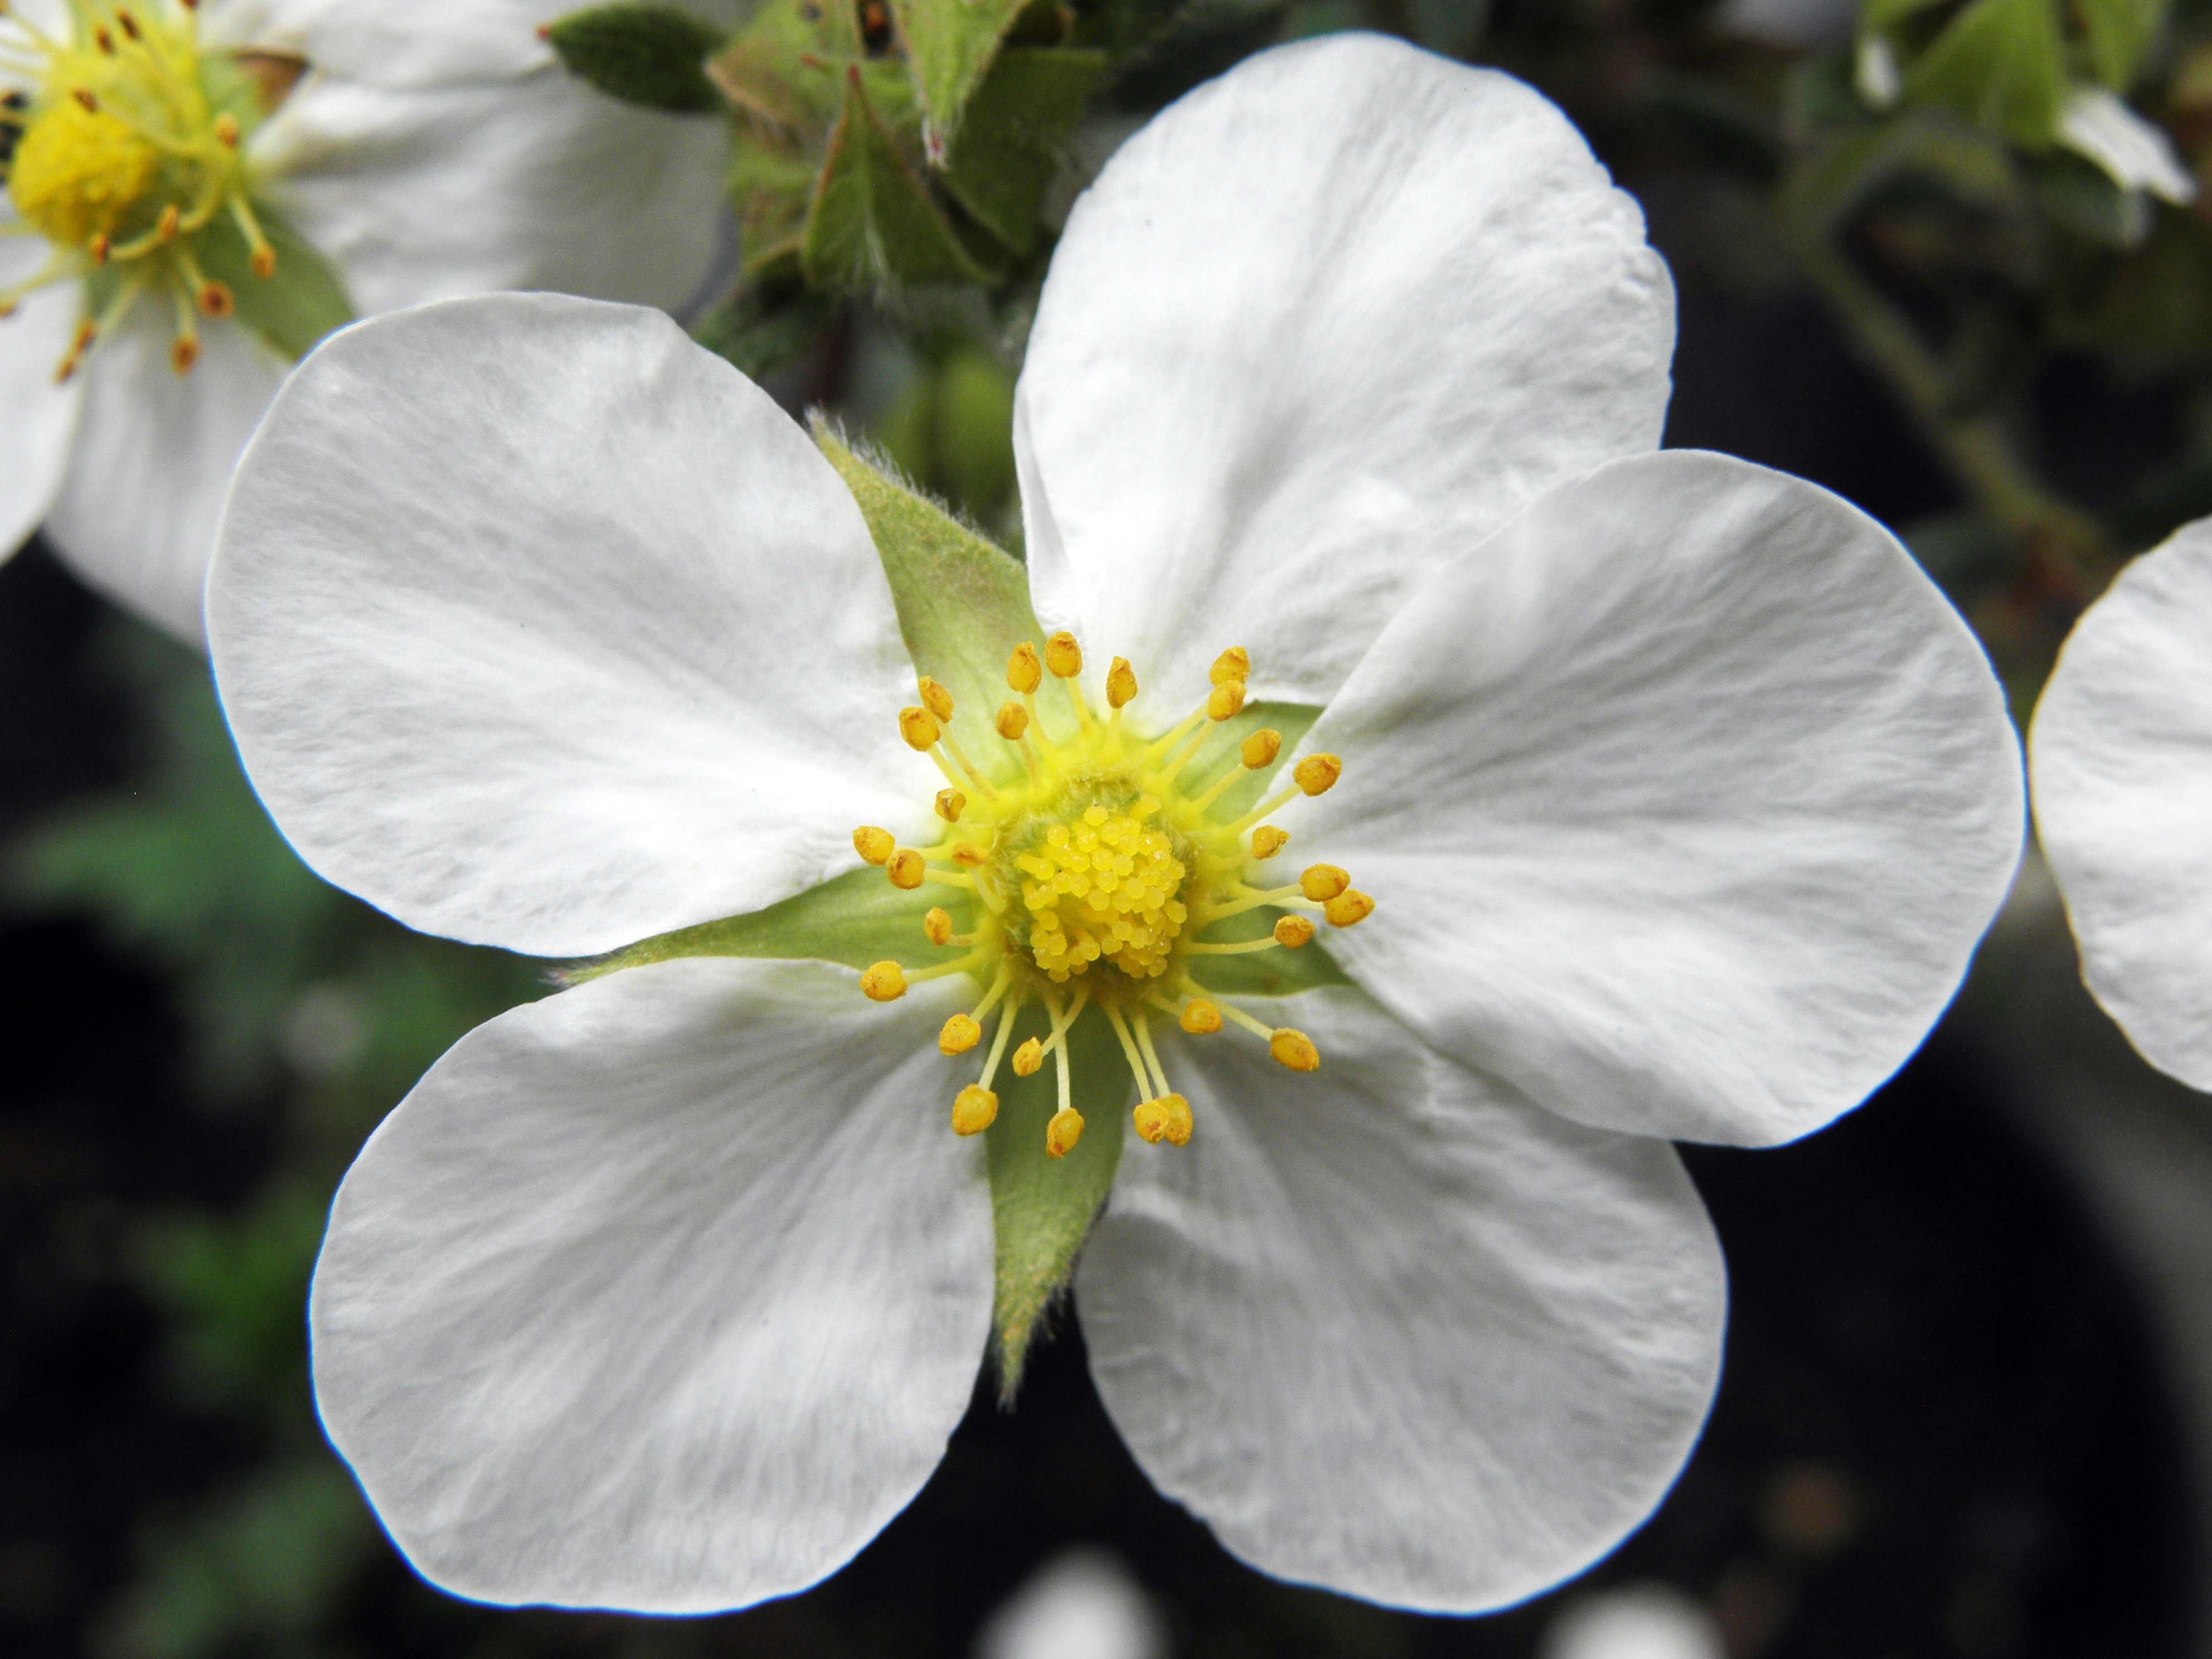
nature, blossom, plant, flower, petal, botany, garden, flora, white flower, wildflower, close up, macro photography, flowering plant, five petals, land plant, tilford cream cinquefoil